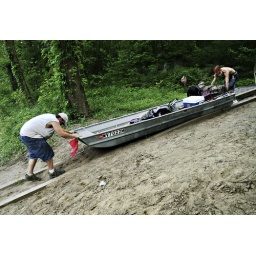
Whitey and RC putting the boat in the water